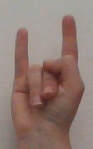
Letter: la